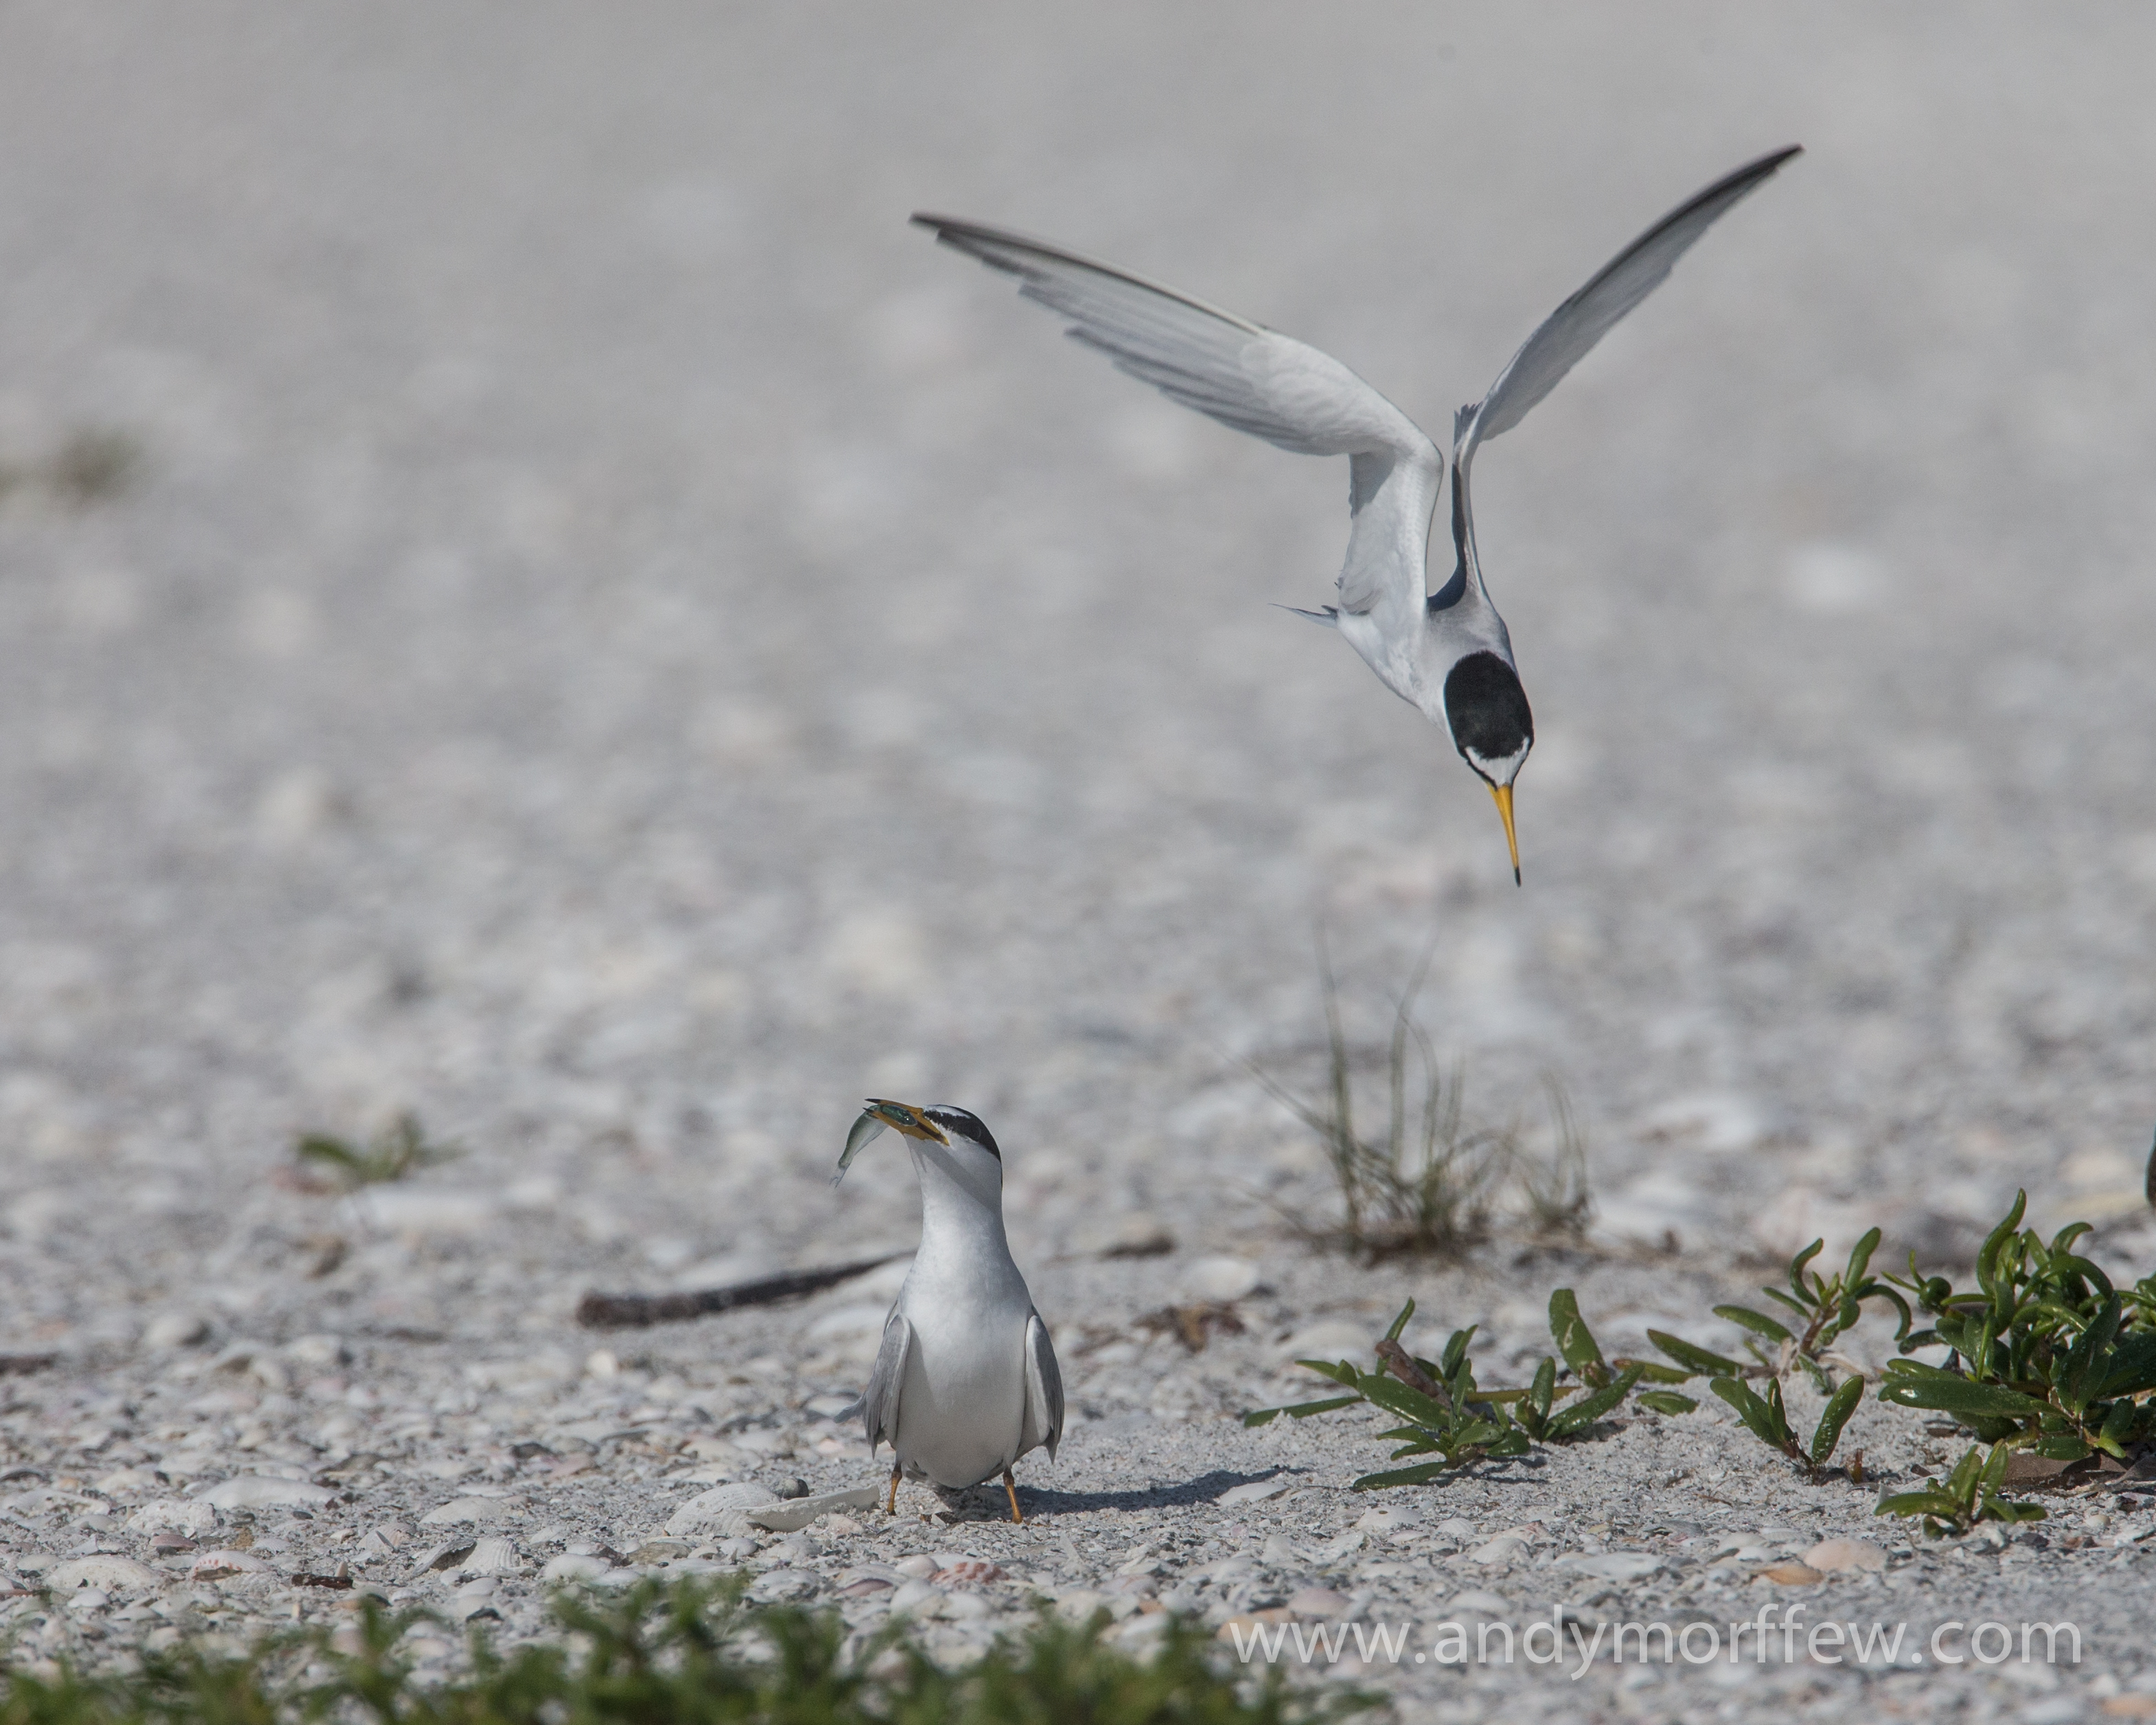
bird, wing, seabird, wildlife, gull, beak, fish, fauna, vertebrate, egret, heron, florida, shorebird, sandpiper, andymorffew, morffew, marcoisland, tigertailbeach, courting, leastterns, charadriiformes